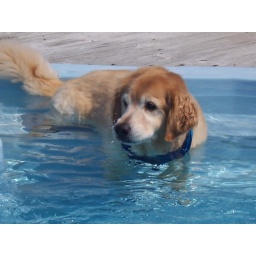
My aunt's golden retriever going for a dip in the beach house's pool.